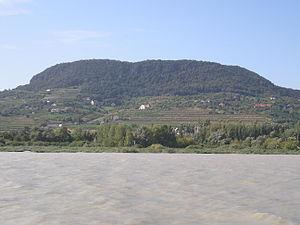
Les choix de traductions des termes hongrois désignant les différentes catégories d'aires protégées sont ici complètements arbitraires.
Badacsony désigne une région de Hongrie proche du lac Balaton, aux alentours du petit mont d'origine volcanique du même nom qui culmine à 437 mètres d'altitude. La région est célèbre pour ses activités viticoles et son développement touristique.
Badacsonytomaj est une ville et une commune du comitat de Veszprém en Hongrie.